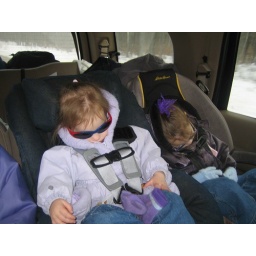
Everyone was asleep in the car on the ride home